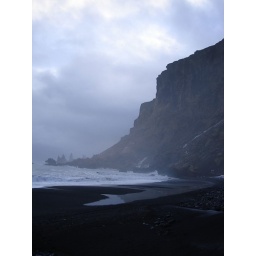
The black sand beach in Vik, Iceland